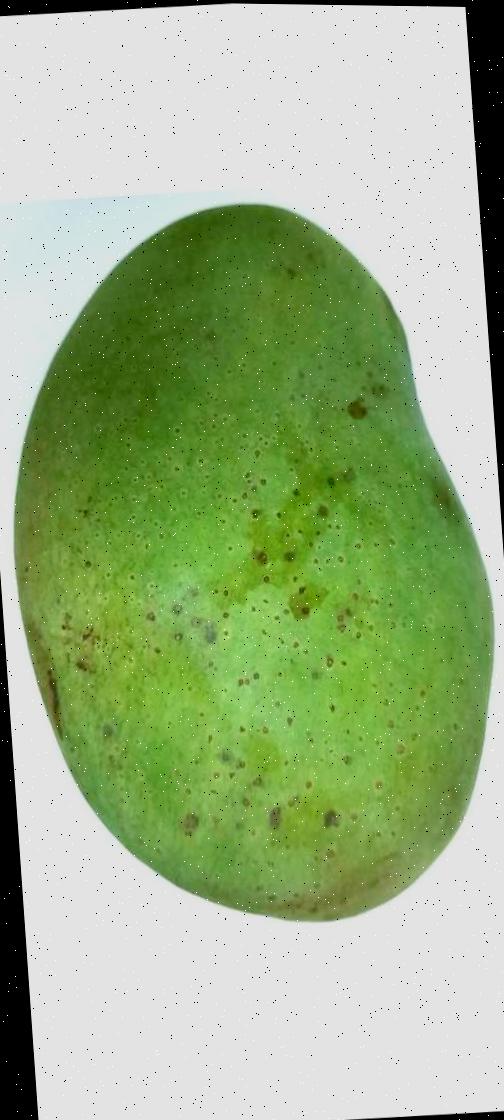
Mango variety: Fazli Shurmai